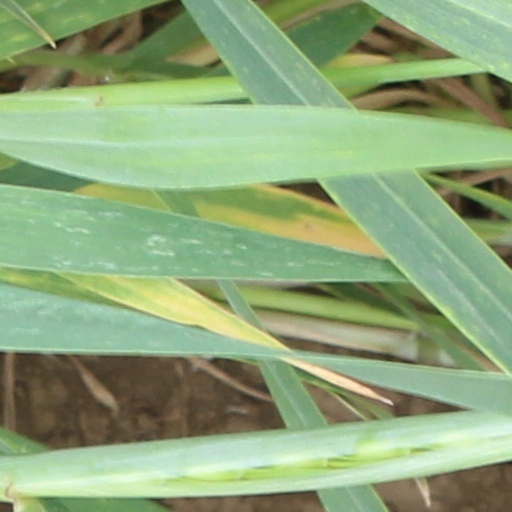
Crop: wheat